Nablus

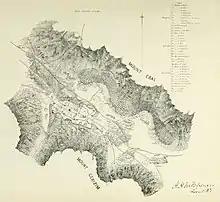
Nablus from the 1871–1877 PEF Survey of Palestine

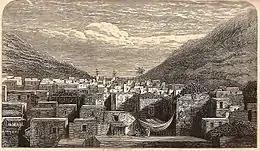
Nablus, by W. C. P. Medlycott, in H. B. Tristram, 1865

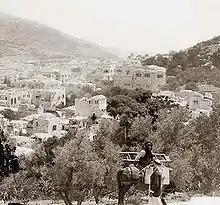
Nablus in 1898

Nablus came under the rule of the Ottoman Empire in 1517, along with the whole of Palestine. The Ottomans divided Palestine into six ('districts'): Safad, Jenin, Jerusalem, Gaza, Ajlun and Nablus, all of which were part of Ottoman Syria. These five were subdistricts of the Vilayet of Damascus. Sanjak Nablus was further subdivided into five ('subdistricts'), in addition to the city itself. The Ottomans did not attempt to restructure the political configuration of the region on the local level such that the borders of the were drawn to coincide with the historic strongholds of certain families. Nablus was only one among a number of local centers of power within Jabal Nablus, and its relations with the surrounding villages, such as Beita and Aqraba, were partially mediated by the rural-based chiefs of the . During the 16th century, the population was predominantly Muslim, with Jewish, Samaritan and Christian minorities.